Cistercian Monastery Complex in Henryków

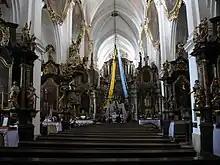
Interior of the church

The period of the Silesian Wars between Prussia and Austria in 1741–1762 impeded the development of the abbey. The army was stationed in the monastery several times, looting the monastic treasury. High war tributes were imposed on the abbey. Napoleonic wars brought the end of the monastery's functioning. In 1801 Prussian authorities closed the monastery secondary school and seized the monastery library with the richest in Silesia book collection, consisting of 132 manuscripts and 20 thousand books. On 22 November 1810 the Prussian King Frederick William III, looking for funds to reinforce the army, announced the secularization edict. The monks were forced to leave the monastery, taking only their habit, breviary and food for two days. The Henryków Abbey was liquidated after 582 years of functioning.